Epítome de la conquista del Nuevo Reino de Granada

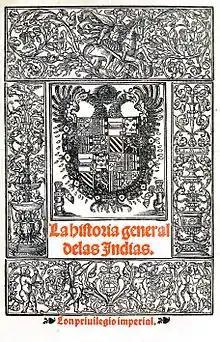
Cover of "Historia general y natural de las Indias, islas y tierra firme del mar océano" (1557)

Colombian-Jewish-Ukrainian scholar Juan Friede (1901-1990) has listed inconsistencies that were analysed by Enrique Otero D'Costa in the document: